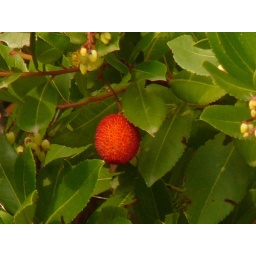
strawberry tree fruit near marmalette